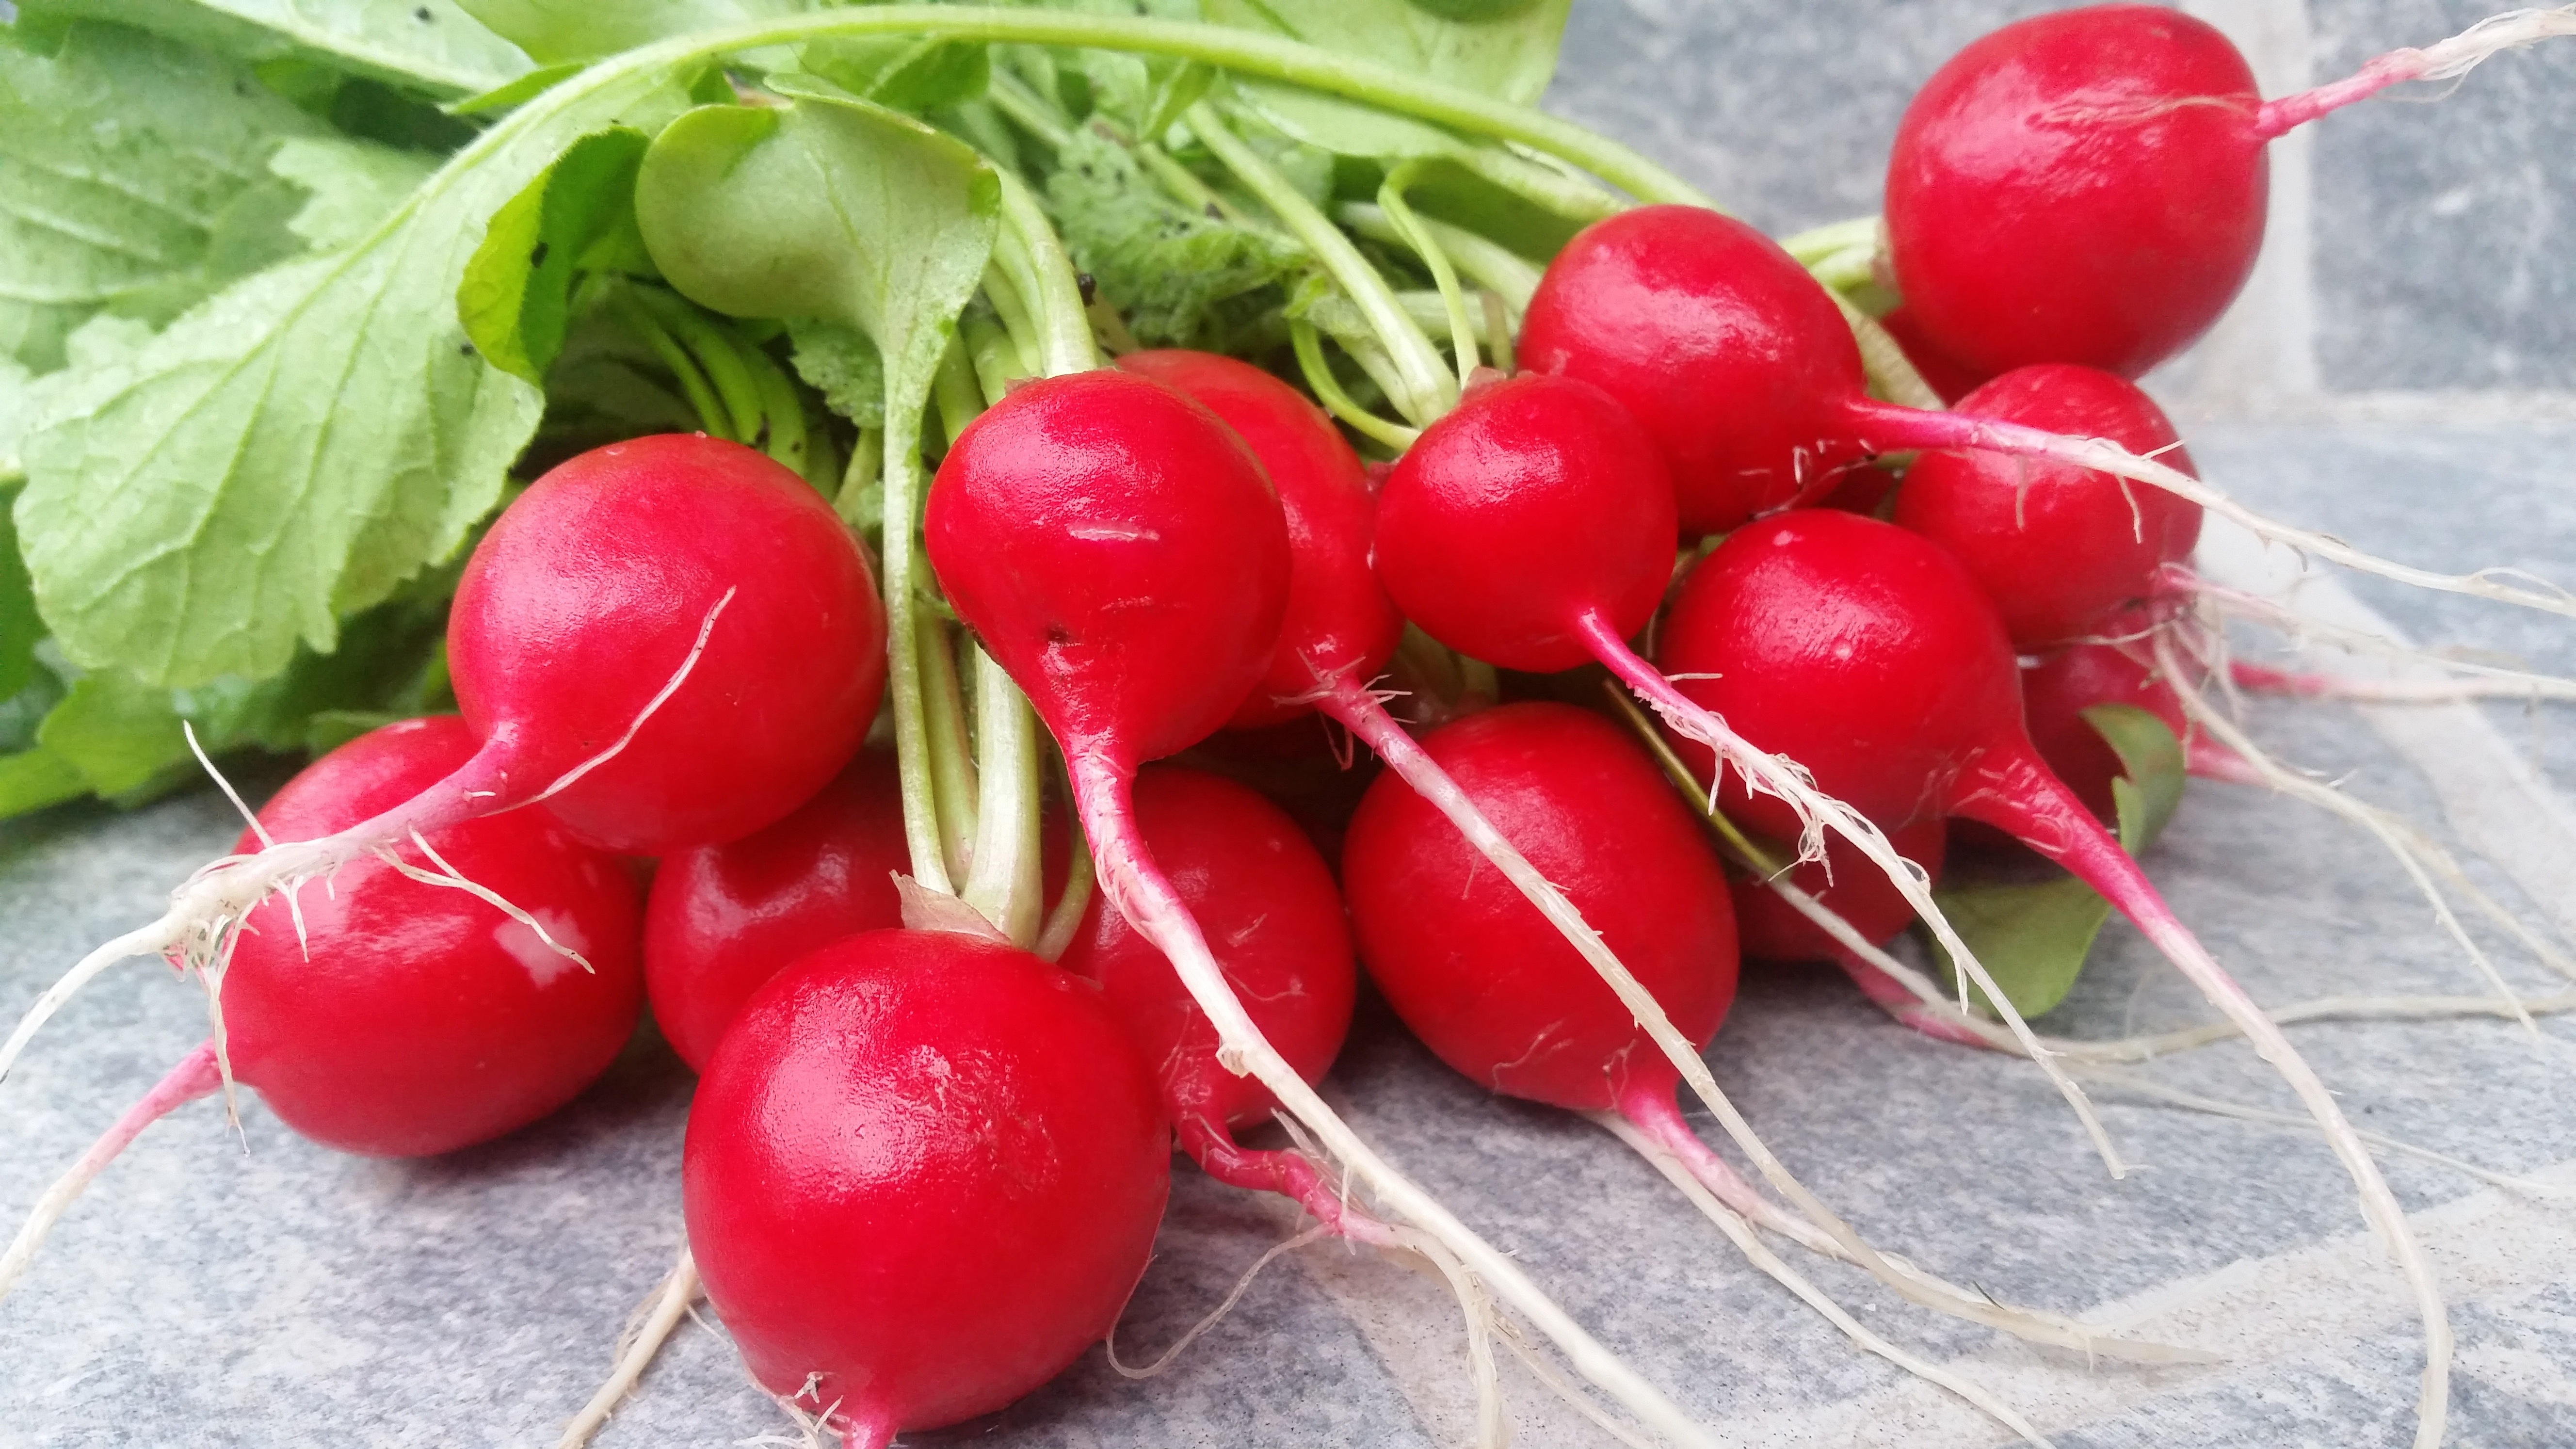
plant, home, food, red, produce, vegetable, fresh, garden, healthy, delicious, cultivation, radish, vegetables, bio, flowering plant, land plant